Bakugan Battle Brawlers: New Vestroia

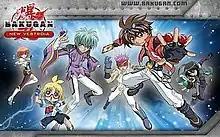
Wallpaper for "Bakugan: New Vestroia" series

is the second season of the Japanese-Canadian anime television series "Bakugan Battle Brawlers". It premiered in Canada on April 12, 2009, on Teletoon and in the United States on May 9, 2009, on Cartoon Network (also airing on Disney XD as well). The season started airing on Cartoon Network in the United Kingdom on January 4, 2010. In Japan it airs on the TV Tokyo Network, starting on March 2, 2010. It is split into two arcs, but are linked to the season's story.